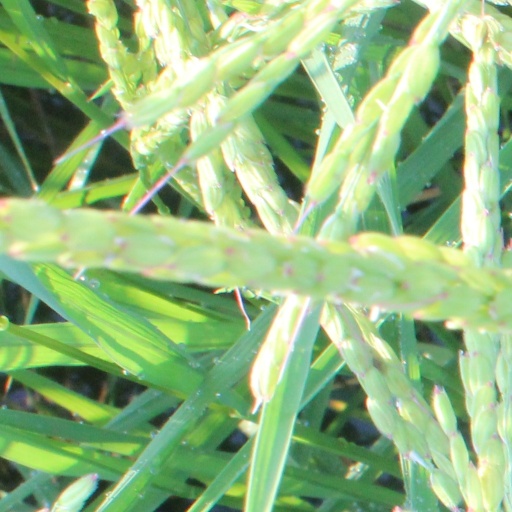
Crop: rice